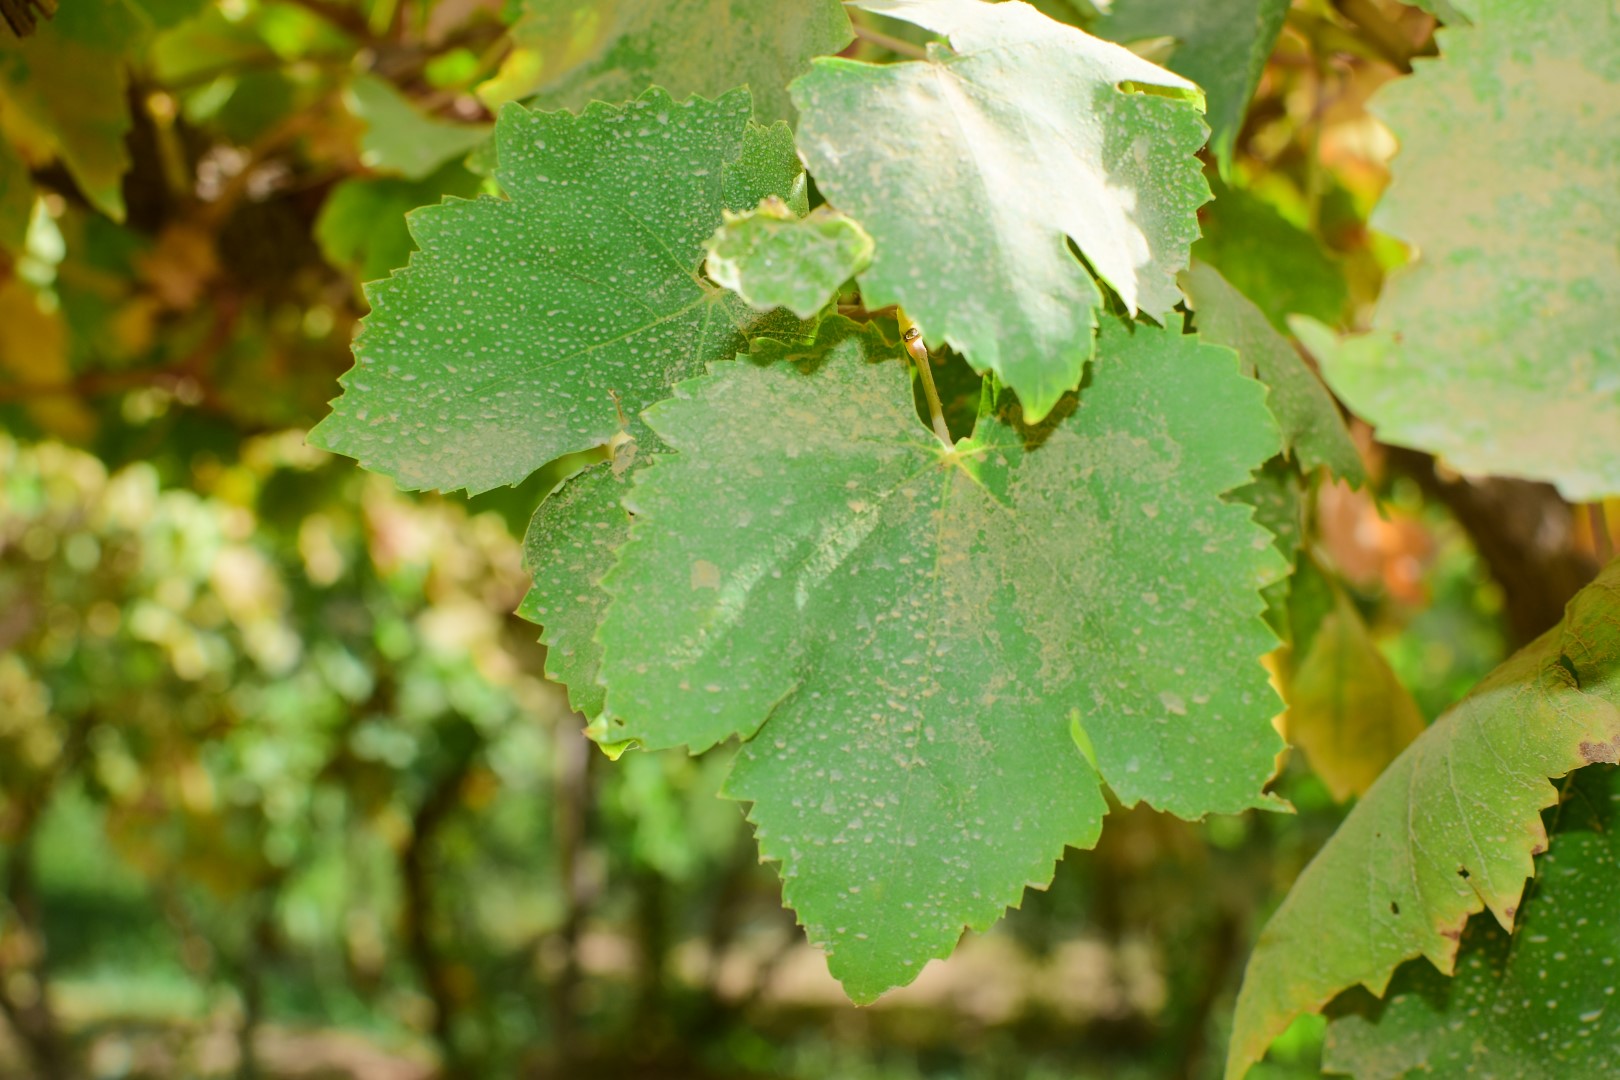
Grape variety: Thompson Seedless